Androgyny in fashion

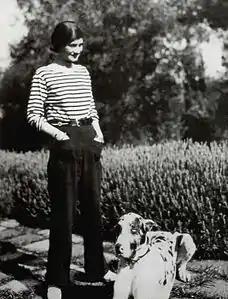

Queer people of this era were often consciously gender non-conforming, for example, sailor suits were adopted by both queer men and women due to the "military exoticism and gender-blurring possibilities" becoming "a recognizable signifier of an emerging gay and bisexual identity"